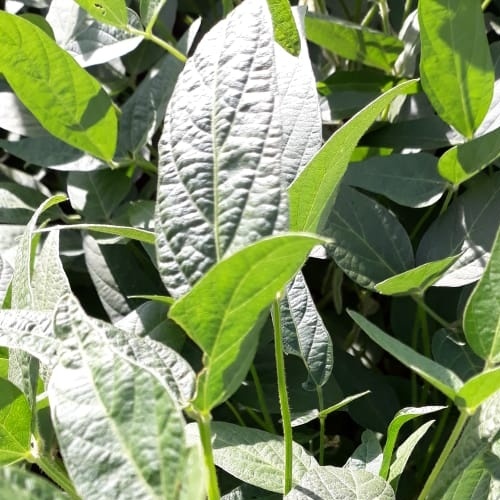
Label: Healthy